Danny Pino

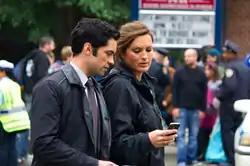
Pino and Mariska Hargitay filming "SVU"

Pino is known for his performance as the Mexican drug lord Armadillo Quintero on FX's "The Shield". He has also appeared in the films "The Lost City" (2005) and "Flicka" (2006), which featured Tim McGraw, and starred in the hit CBS series "Cold Case" as Detective Scotty Valens. In 2011, Pino joined the cast of "" for its 13th season, along with "Chase" actress Kelli Giddish, coinciding with Christopher Meloni's departure. On "SVU", Pino portrayed NYPD Detective Nick Amaro, a detective transferring from the narcotics squad to the Special Victims Unit.